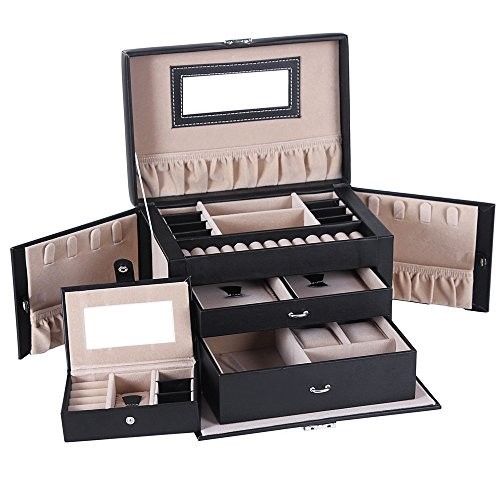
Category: cabinet